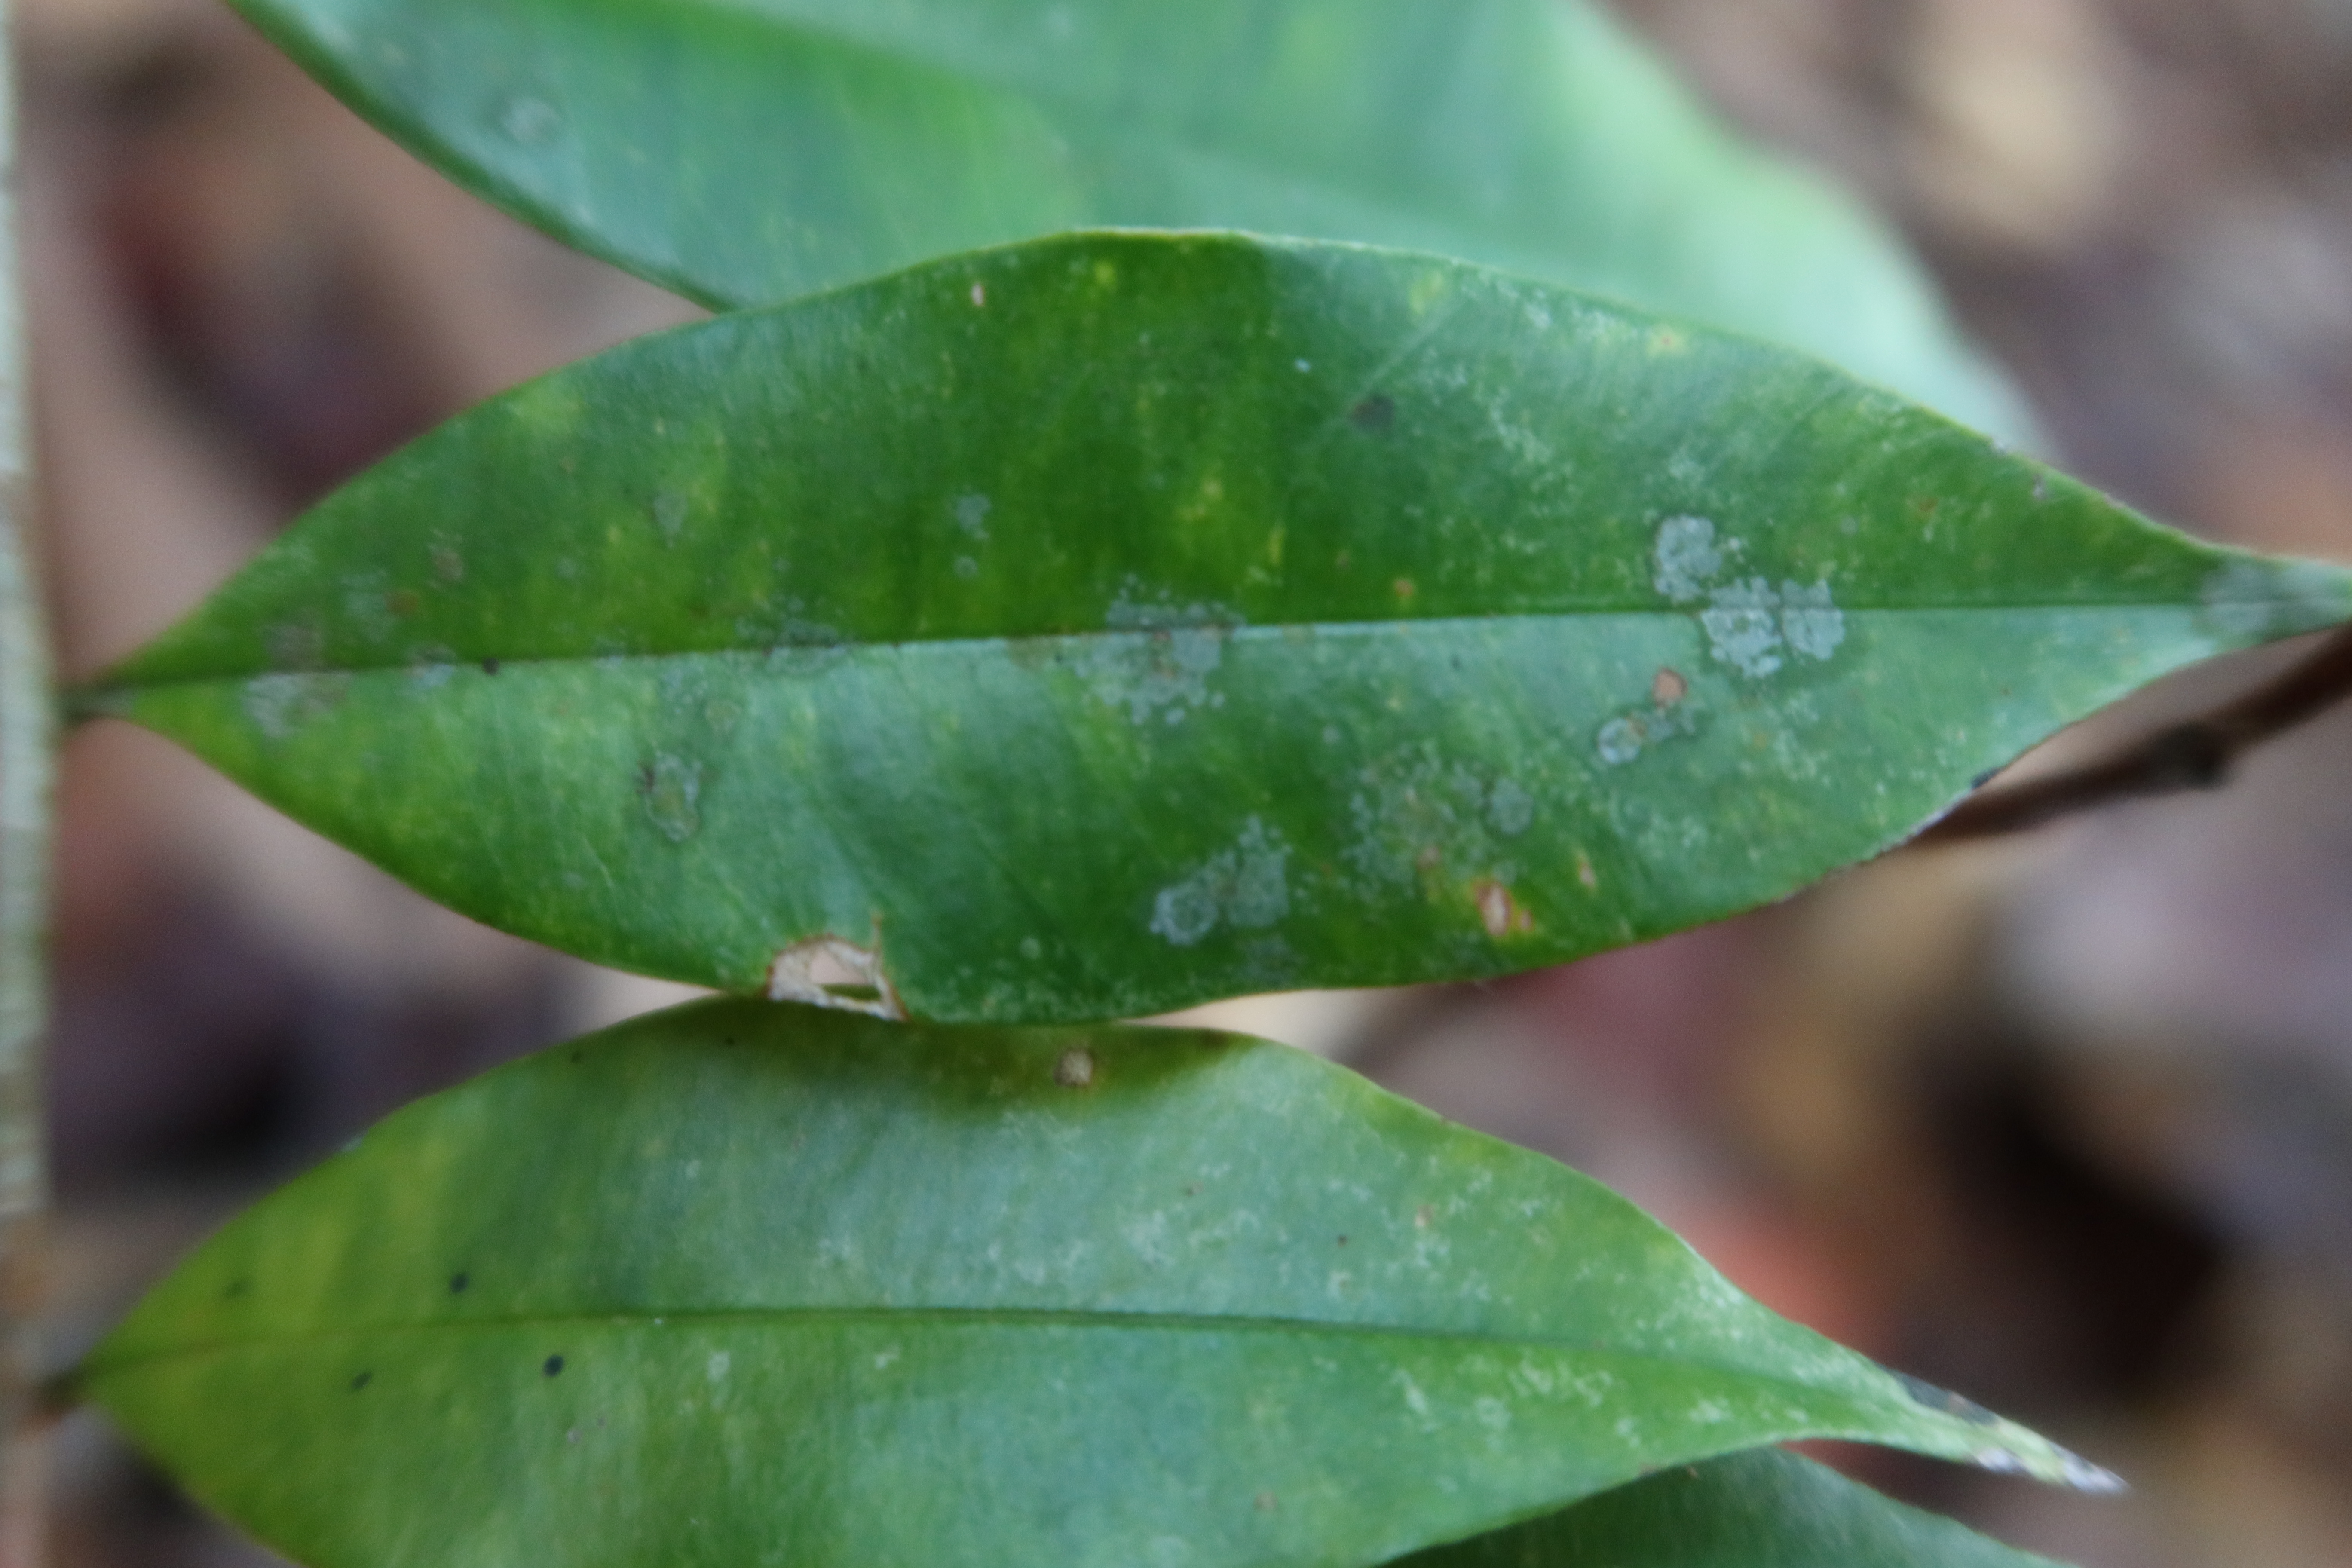
Label: Powdery mildew